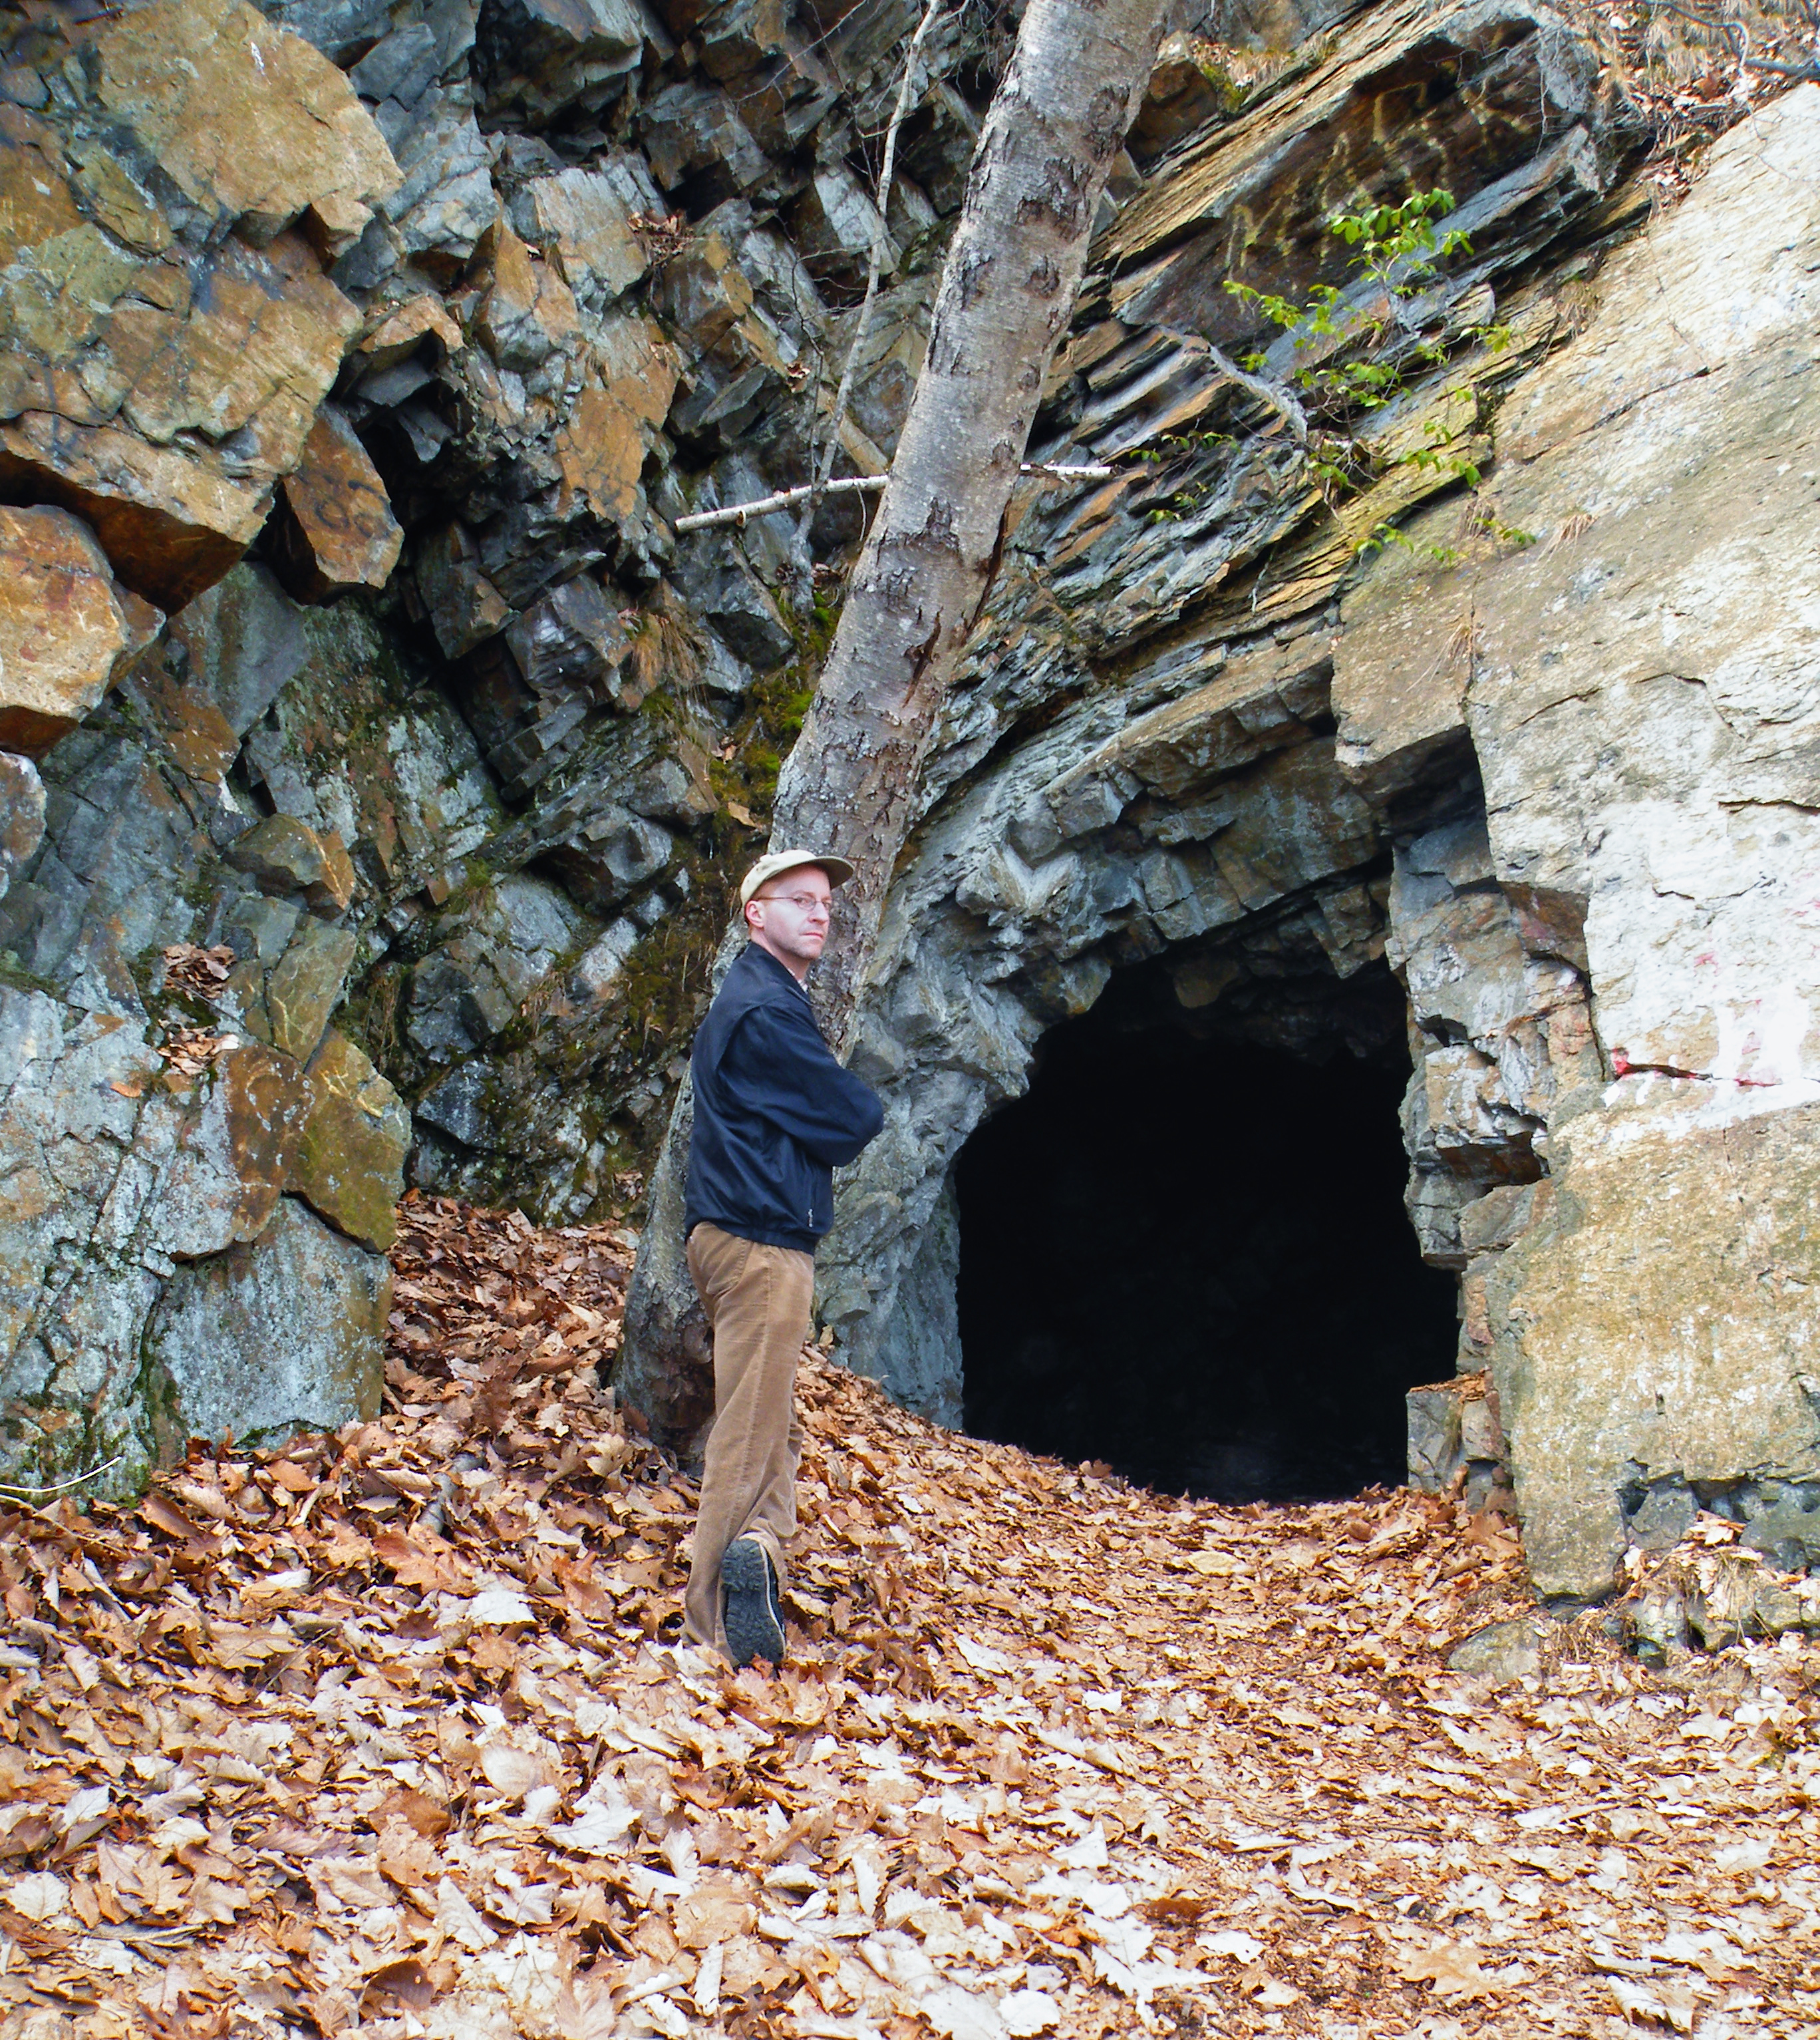
rock, winter, hiking, adventure, formation, cliff, cave, terrain, creativecommons, geology, pennsylvania, bluemountain, kittatinnymountain, northamptoncounty, appalachiantrail, self, tottsgap